Compact excavator

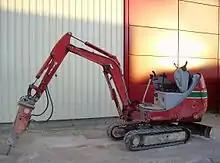
A NPK breaker fitted to a Wacker Neuson compact excavator

In recent years, hydraulic excavator capabilities have expanded far beyond excavation tasks. With the advent of hydraulic powered attachments such as a tiltrotator, breaker, a grapple or an auger, the excavator is frequently used in many applications other than excavation and with the tiltrotator attachment, actually serves as an effective tool carrier. Many excavators feature quick coupler (quick-attach) mounting systems for simplified attachment mounting, dramatically increasing the machine's utilization on the jobsite.